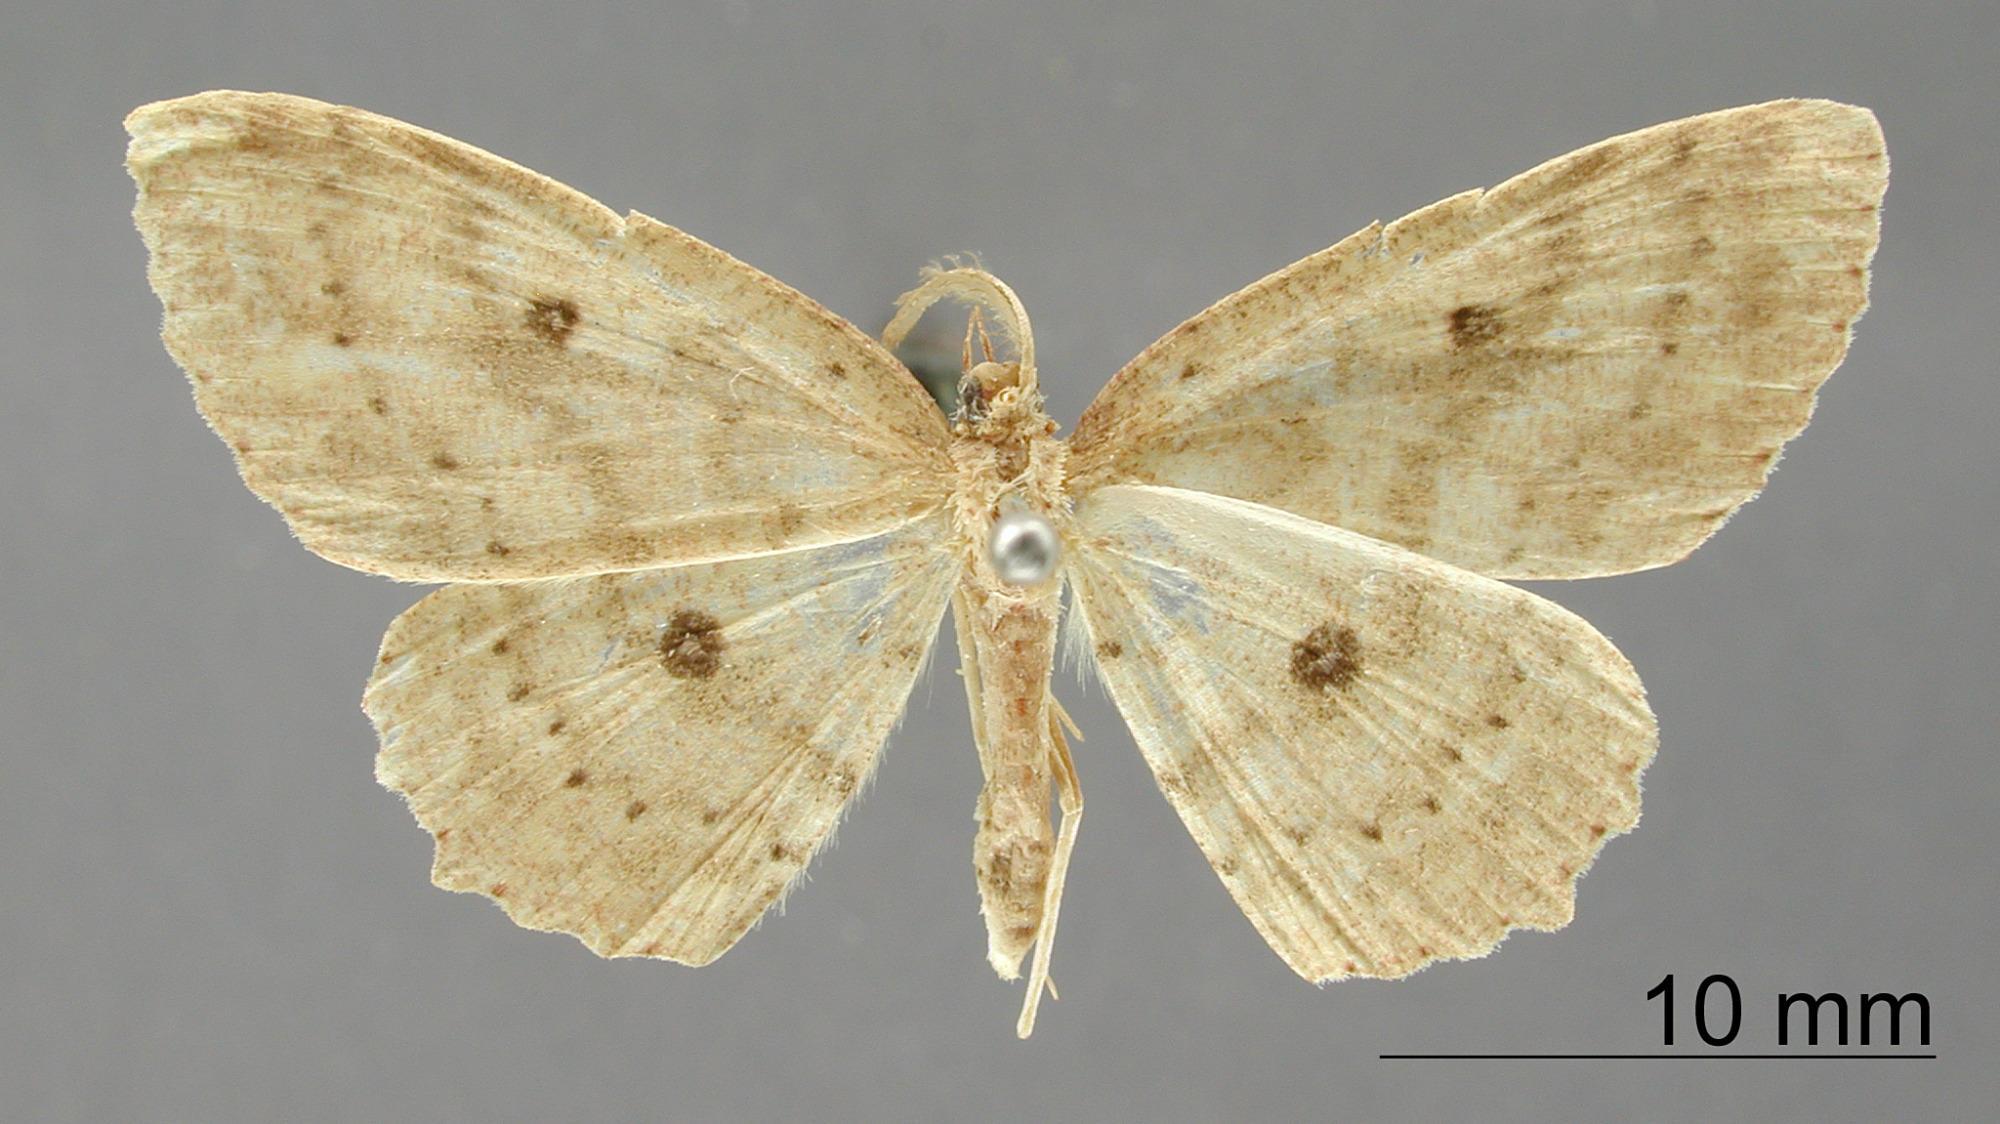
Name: Anisodes sordida nigridisca
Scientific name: Anisodes sordida nigridisca Dognin, 1910
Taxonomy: Animalia, Arthropoda, Insecta, Lepidoptera, Geometridae, Sterrhinae
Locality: Huancabamba, Unknown, Peru